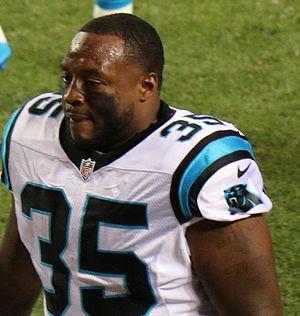
William Michael « Mike » Tolbert, né le 23 novembre 1985 à Carrollton, est un joueur américain de football américain évoluant au poste de fullback.